Newry Town Hall

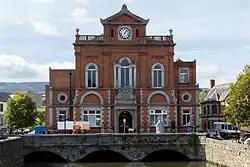
Newry Town Hall

Newry Town Hall is a municipal structure in Bank Parade in Newry, Northern Ireland. It was built on a specially-constructed bridge across the Newry River, which forms part of the historic border between County Armagh and County Down. The town hall, which was the headquarters of Newry Urban District Council, is a Grade B1 listed building.